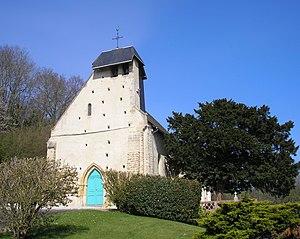
L'église Notre-Dame de Grangues est une église catholique située à Grangues, dans le département français du Calvados.
Grangues est une commune française, située dans le département du Calvados en région Normandie, peuplée de 249 habitants.
Cette liste regroupe une partie des monuments historiques du Calvados.